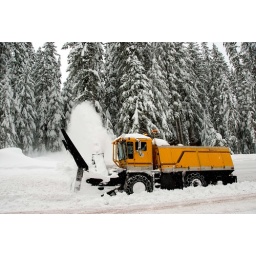
Rotary plow helps clear a mountain pass in Oregon near Detroit. January 2008